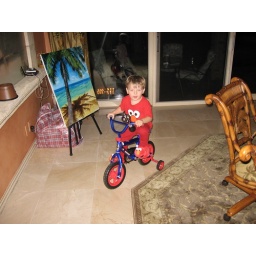
Lucky boy can ride his bike all over Nana and Poppa's house